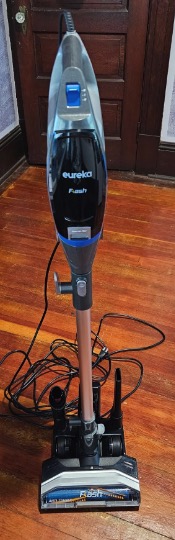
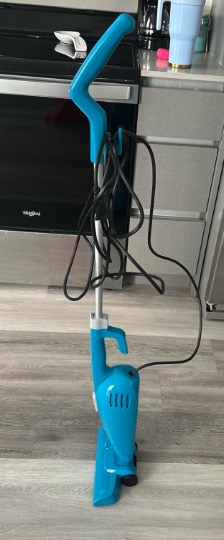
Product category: items_vacuum
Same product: no